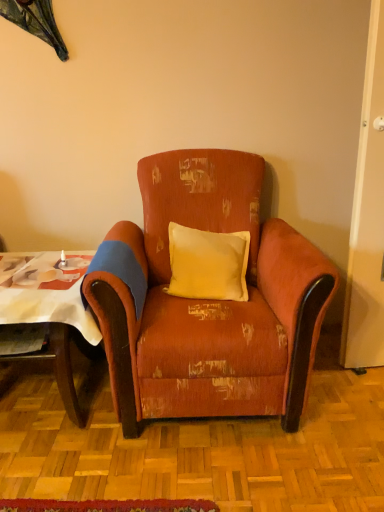
Question: In the image, there is a distressed orange fabric armchair at center. Find a few locations in the free space in front of distressed orange fabric armchair at center. Your answer should be formatted as a list of tuples, i.e. [(x1, y1)], where each tuple contains the x and y coordinates of a point satisfying the conditions above. The coordinates should be between 0 and 1, indicating the normalized pixel locations of the points in the image.
Answer: [(0.546, 0.938)]